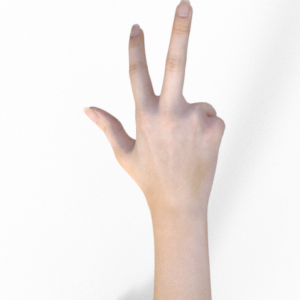
Label: scissors